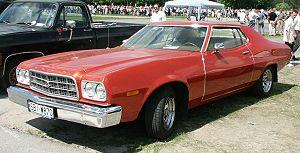
La Ford Torino est une automobile familiale produite par Ford pour le marché nord-américain entre 1968 et 1976. Elle était disponible en deux ou quatre portes, mais aussi en cabriolet ou en station wagon et disposait toujours de quatre vraies places. Elle était initialement un dérivé de la familiale Ford Fairlane produite de 1962 à 1970. Après 1968, le nom de Fairlane était conservé pour les Torino de base, cette dernière étant encore considérée comme un dérivé de la Fairlane. Dès 1970, cette particularité s'inverse, la Torino devient un modèle officiel et la Fairlane ne subsiste que parmi les diverses versions de la Torino. Le nom de Fairlane disparut définitivement en 1971 et la Torino devint la familiale de chez Ford.